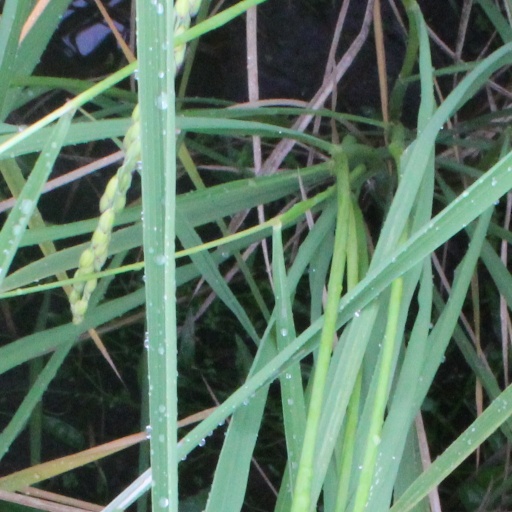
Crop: rice